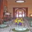
Label: table